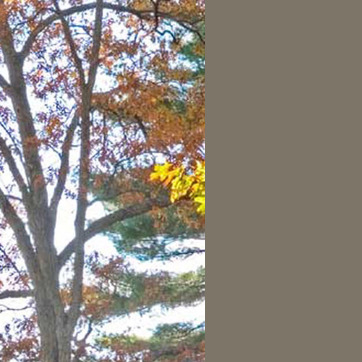
Material: foliage